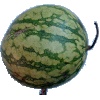
Label: watermelon